Describe the emotion expressed in this image:  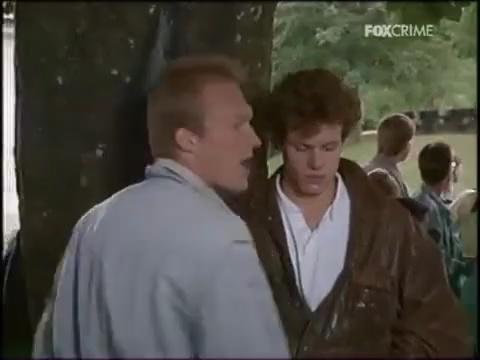
This person displays Pain, valence and arousal with low intensity.